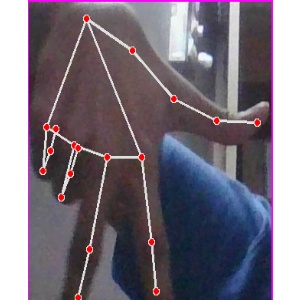
अक्षर: ग